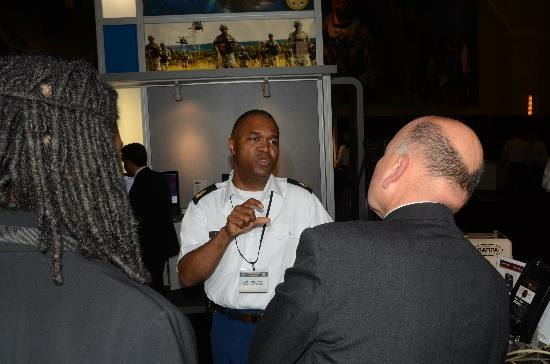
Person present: Yes